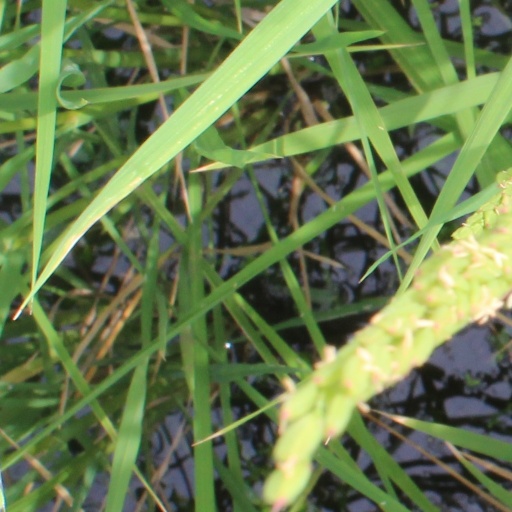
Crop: rice